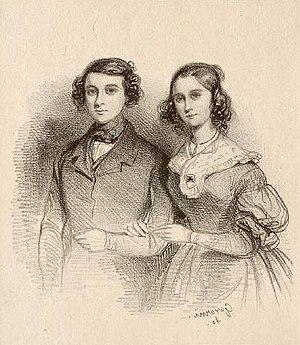
Litographie représentant M. et Mme Emile Taigny
Thelma Herdlitz est une actrice française.
Émile Taigny, est un acteur et directeur de théâtre français.